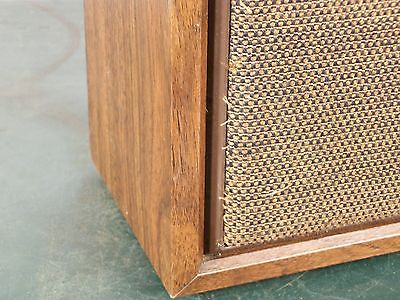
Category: cabinet